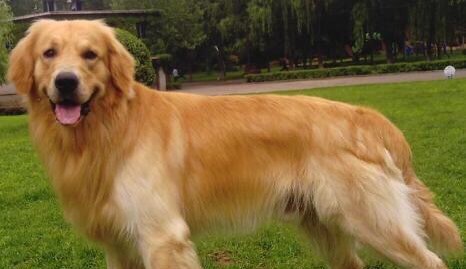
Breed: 5355-n000126-golden_retriever